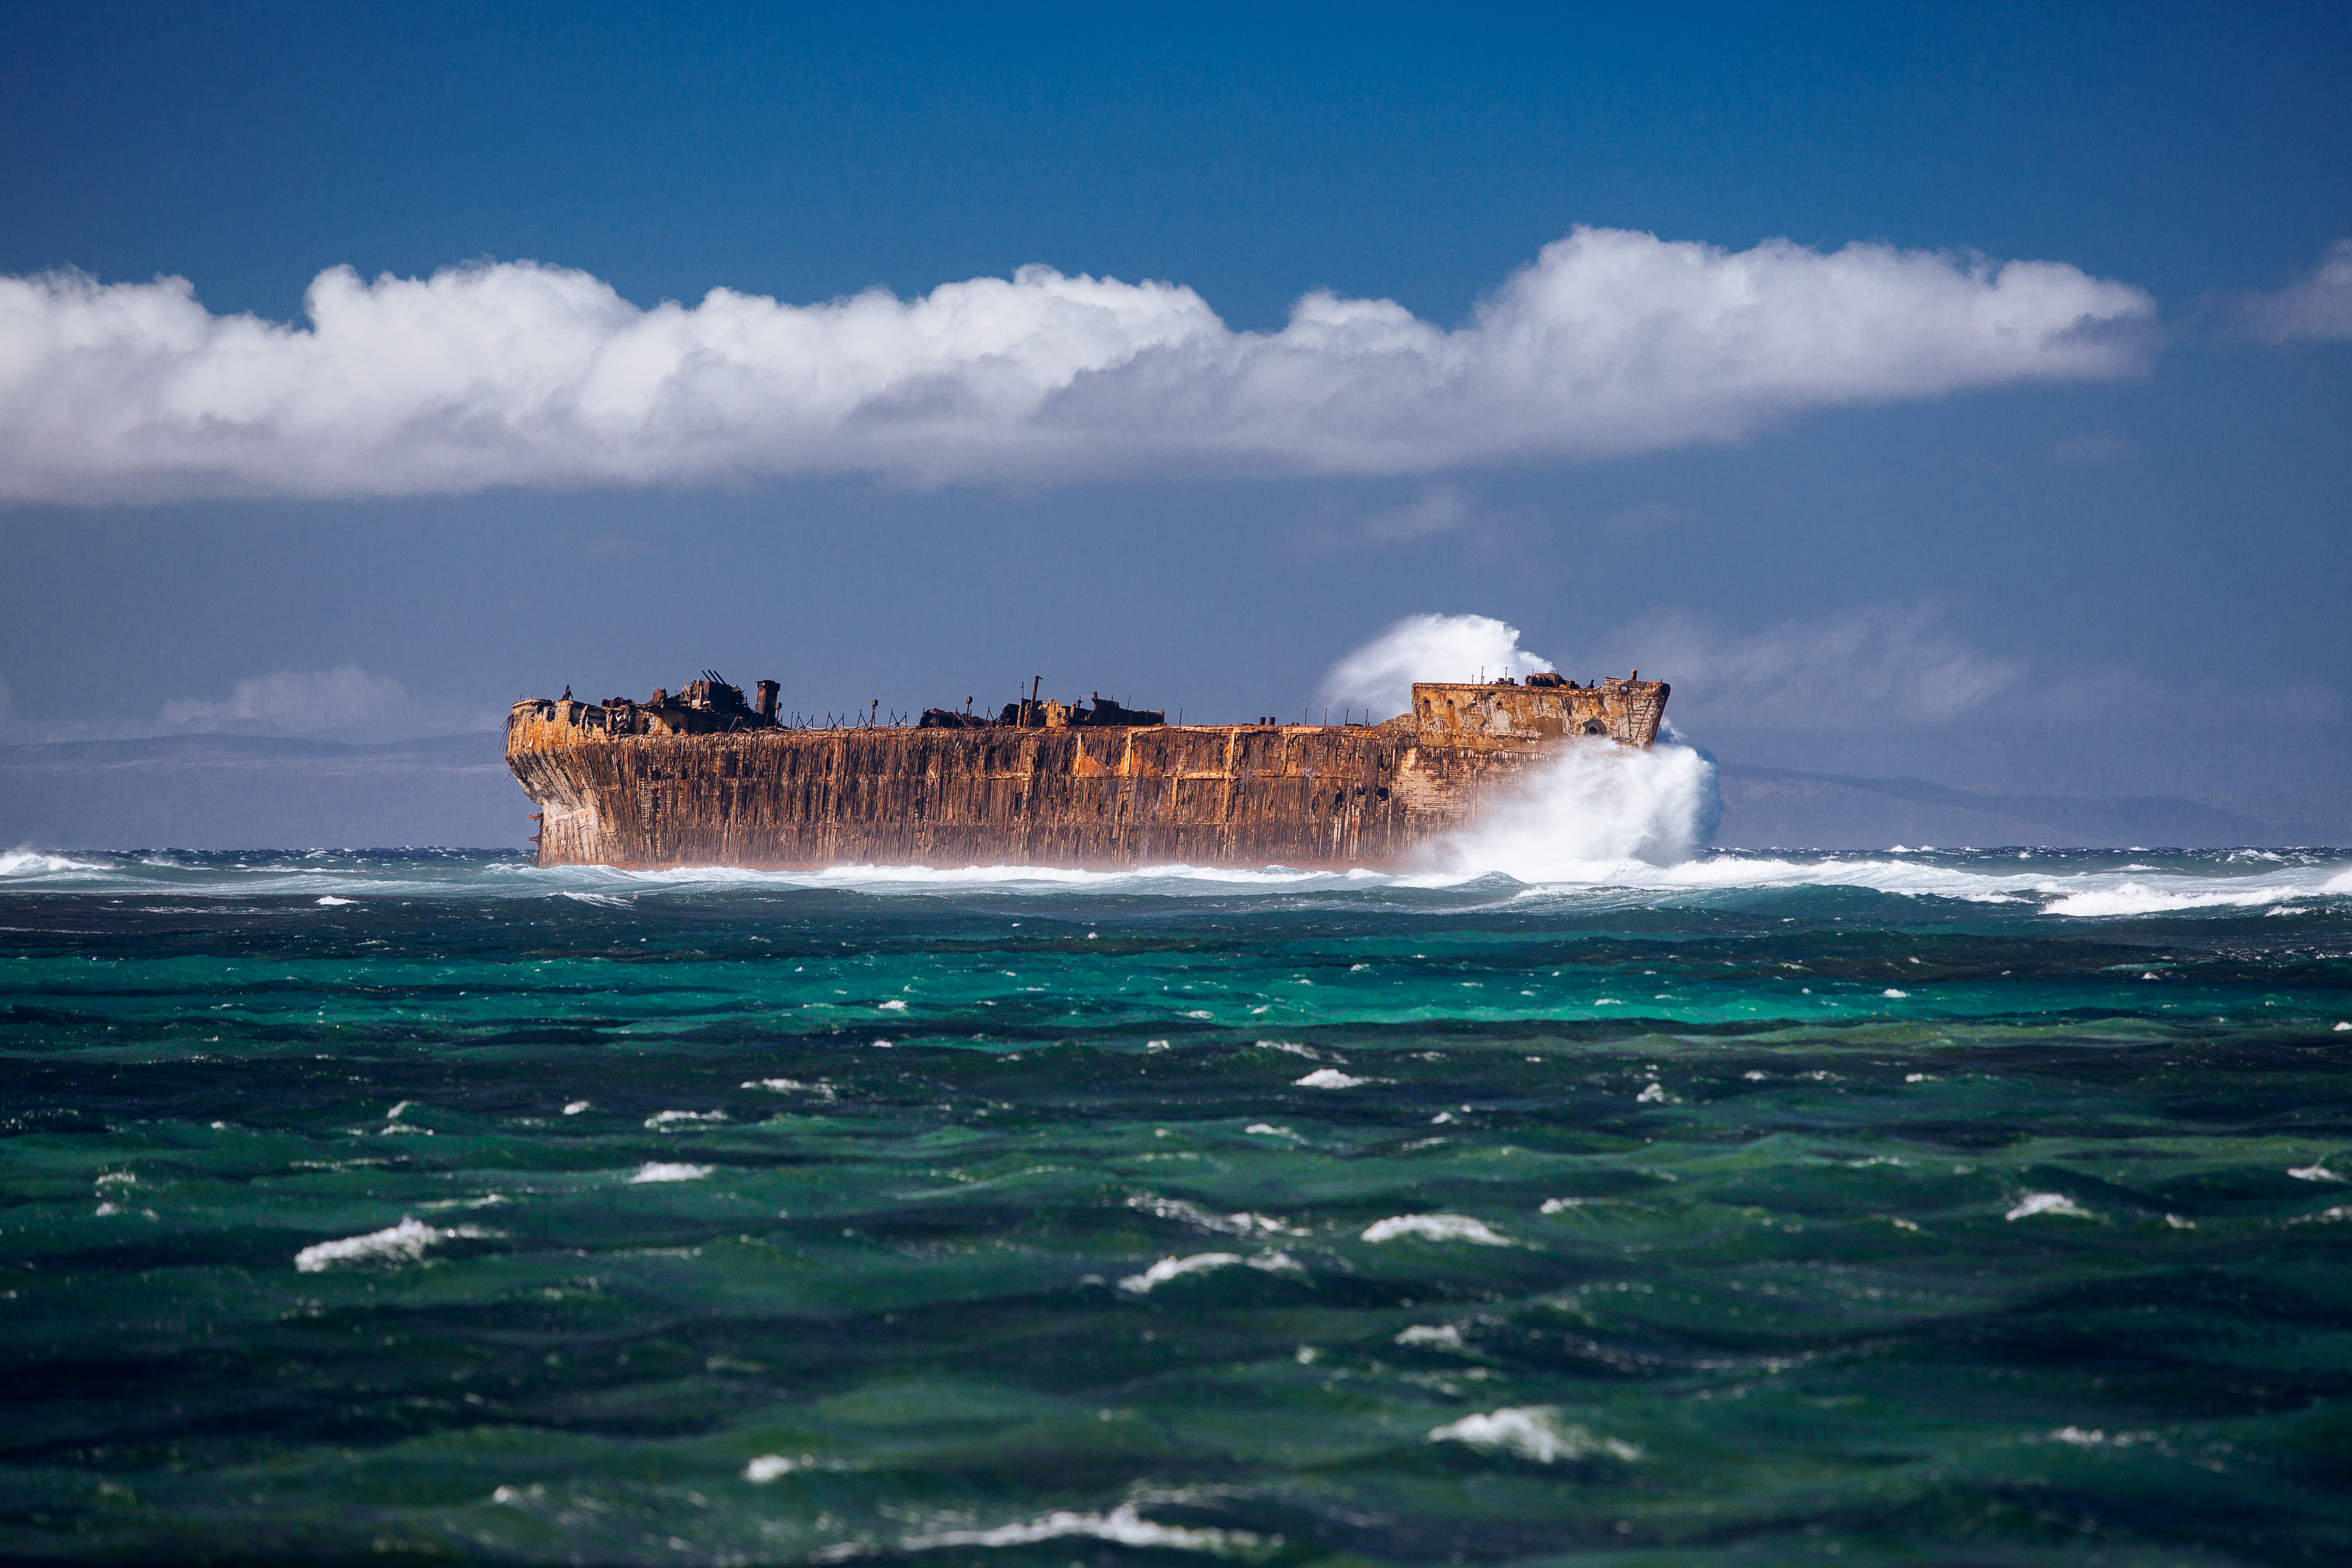
sea, coast, water, ocean, horizon, cloud, sky, shore, wave, ship, vehicle, abandoned, terrain, waves, rusty, watercraft, shipwreck, cape, wind wave, tank ship